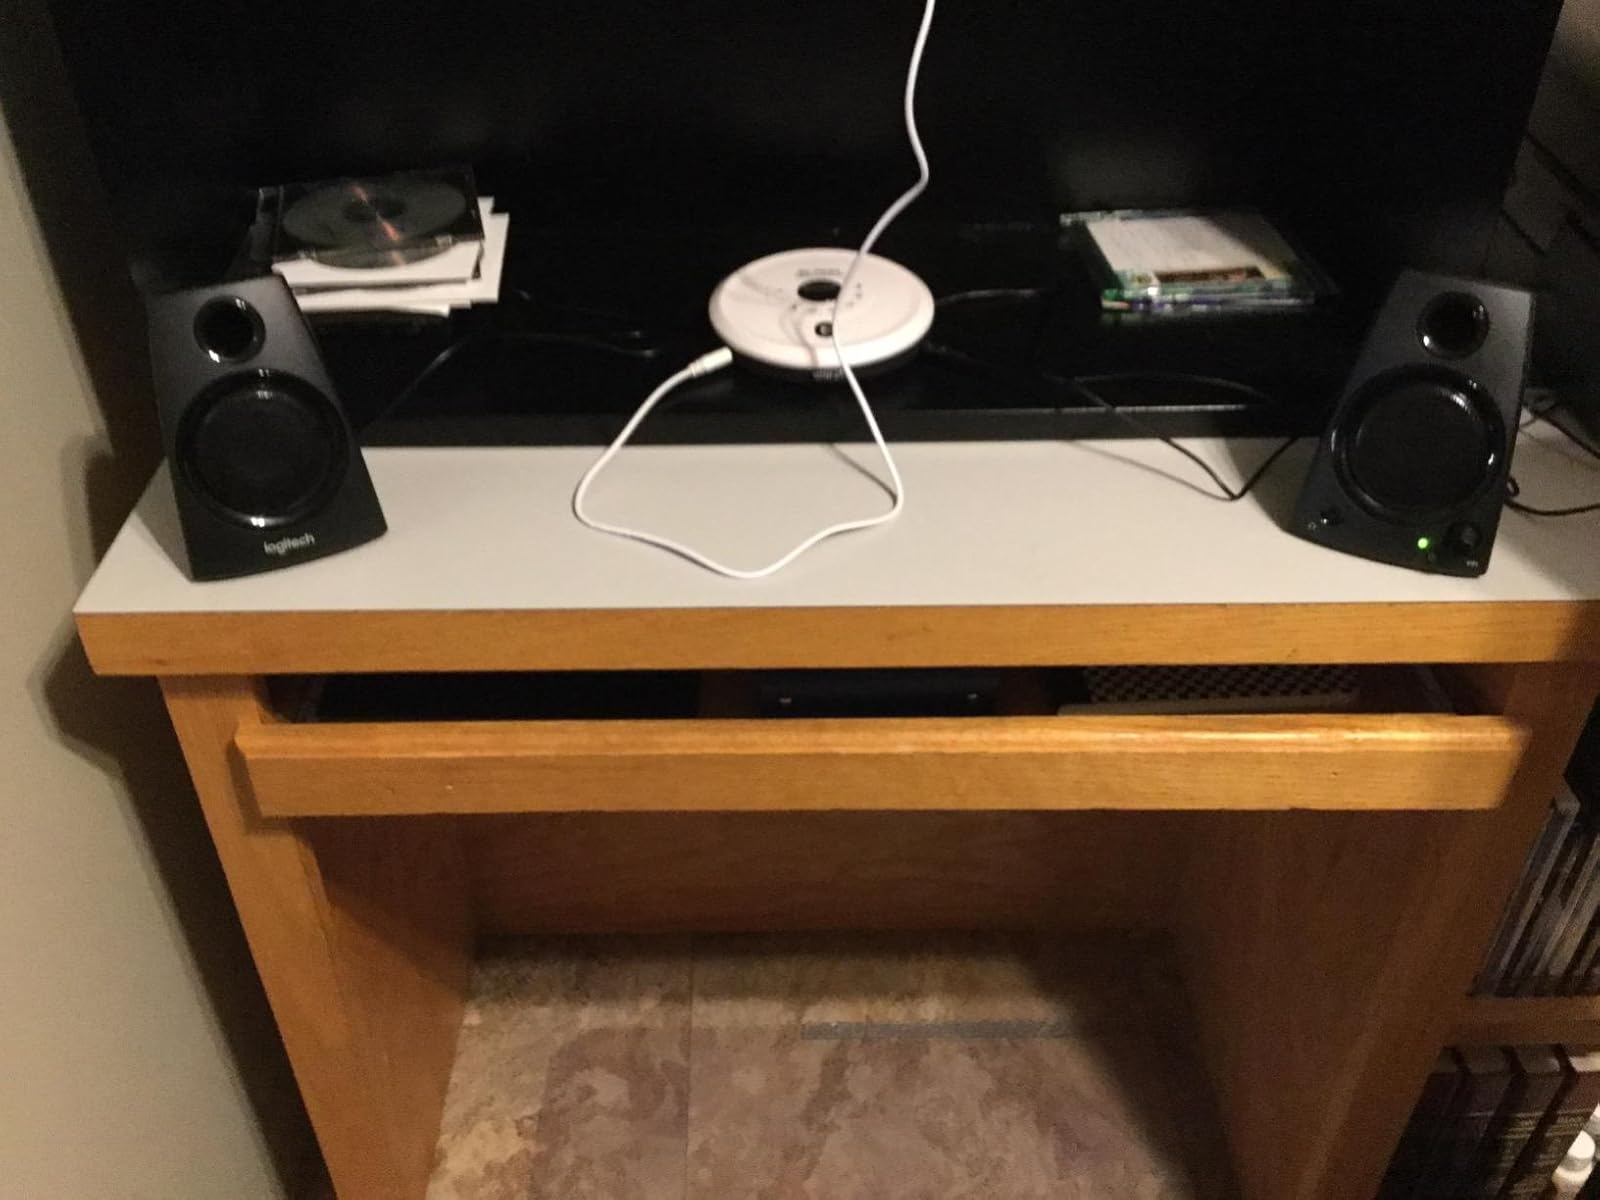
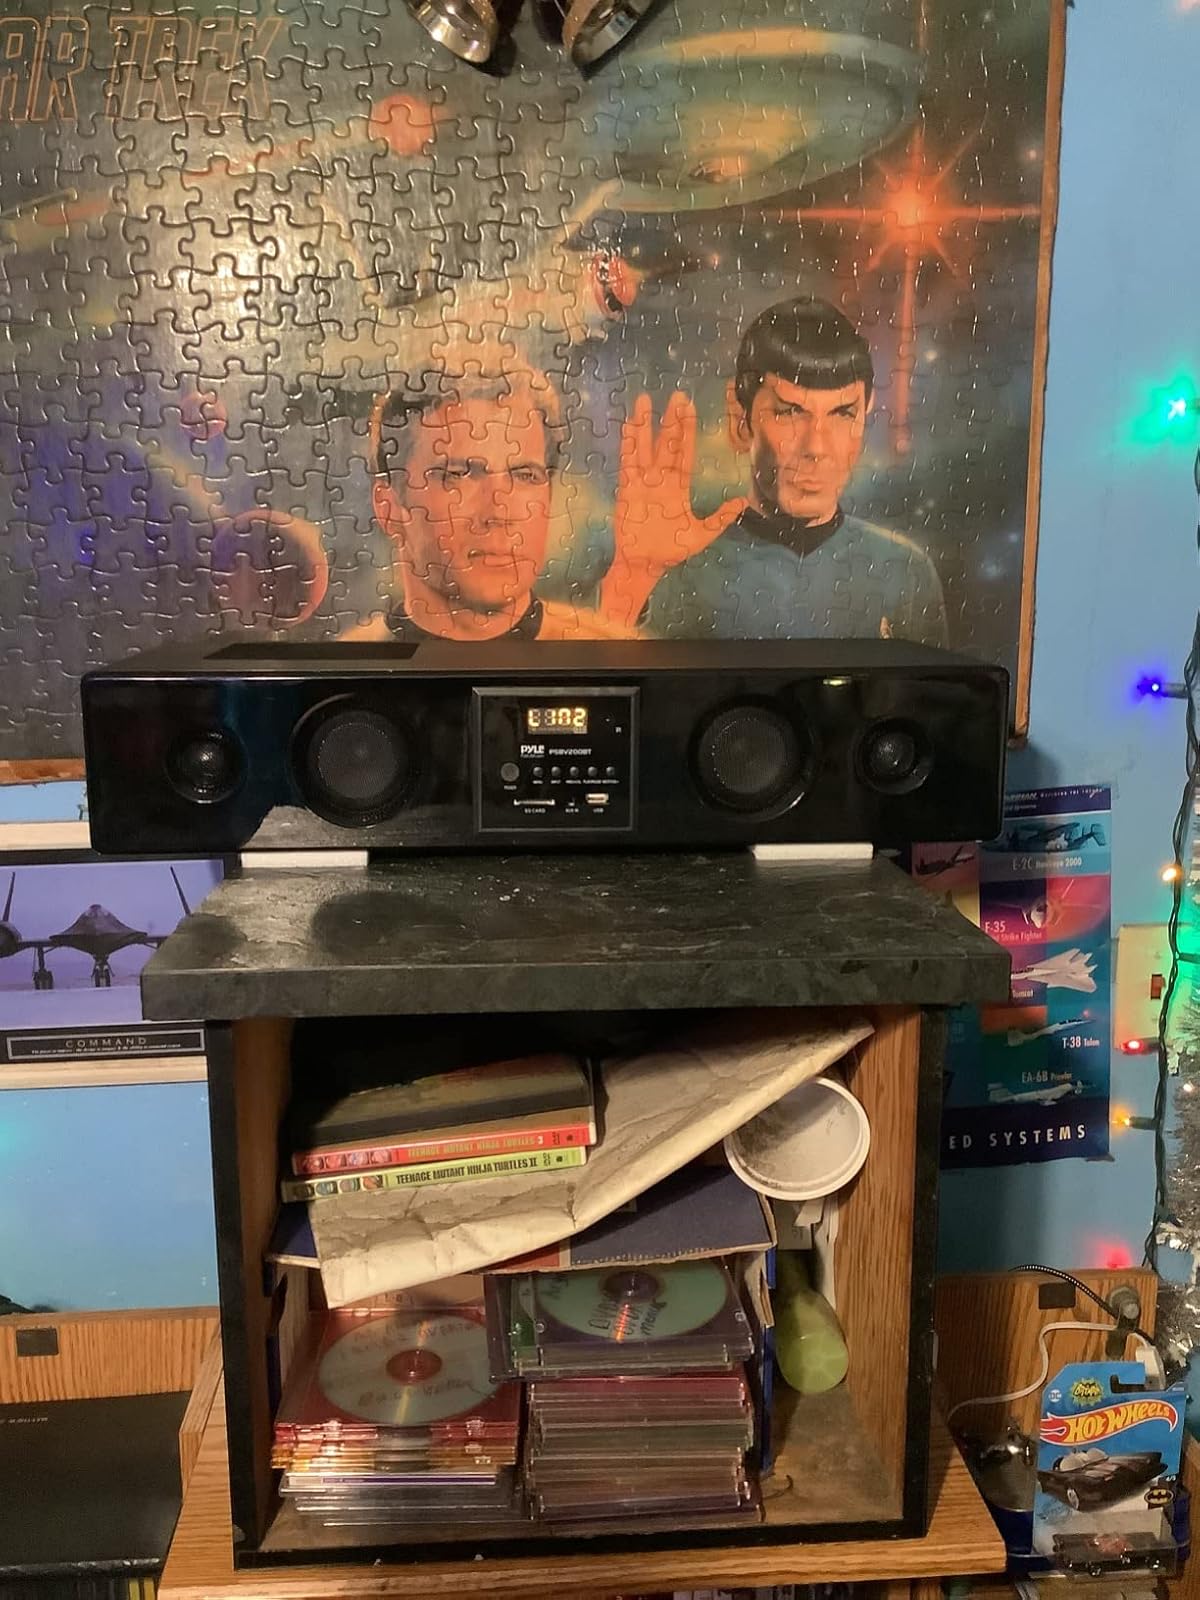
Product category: speaker
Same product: no